Nemanja Vidić

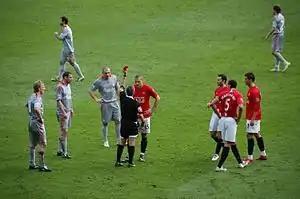
Vidić getting sent off in a Premier League match against Liverpool at Old Trafford on 14 March 2009

During the 2008–09 season, Vidić was a pivotal part of the United defence in the absence of a number of other defenders during various parts of the season. He started every match in the domestic league, with United going on a record run of 14 consecutive clean sheets in Premier League matches. Towards the end of the 2008–09 season, Vidić was shortlisted for the PFA Player of the Year award, along with four other United players; he was considered the favourite to receive the accolade, although it was later awarded to his team-mate Ryan Giggs. Vidić was later named as the Manchester United Fans' Player of the Year and Players' Player of the Year, succeeding Cristiano Ronaldo, who won both awards in 2007–08. Vidić won the Premier League Player of the Season for the first time. During the League Cup final, Vidić was deployed at right-back when he replaced John O'Shea.